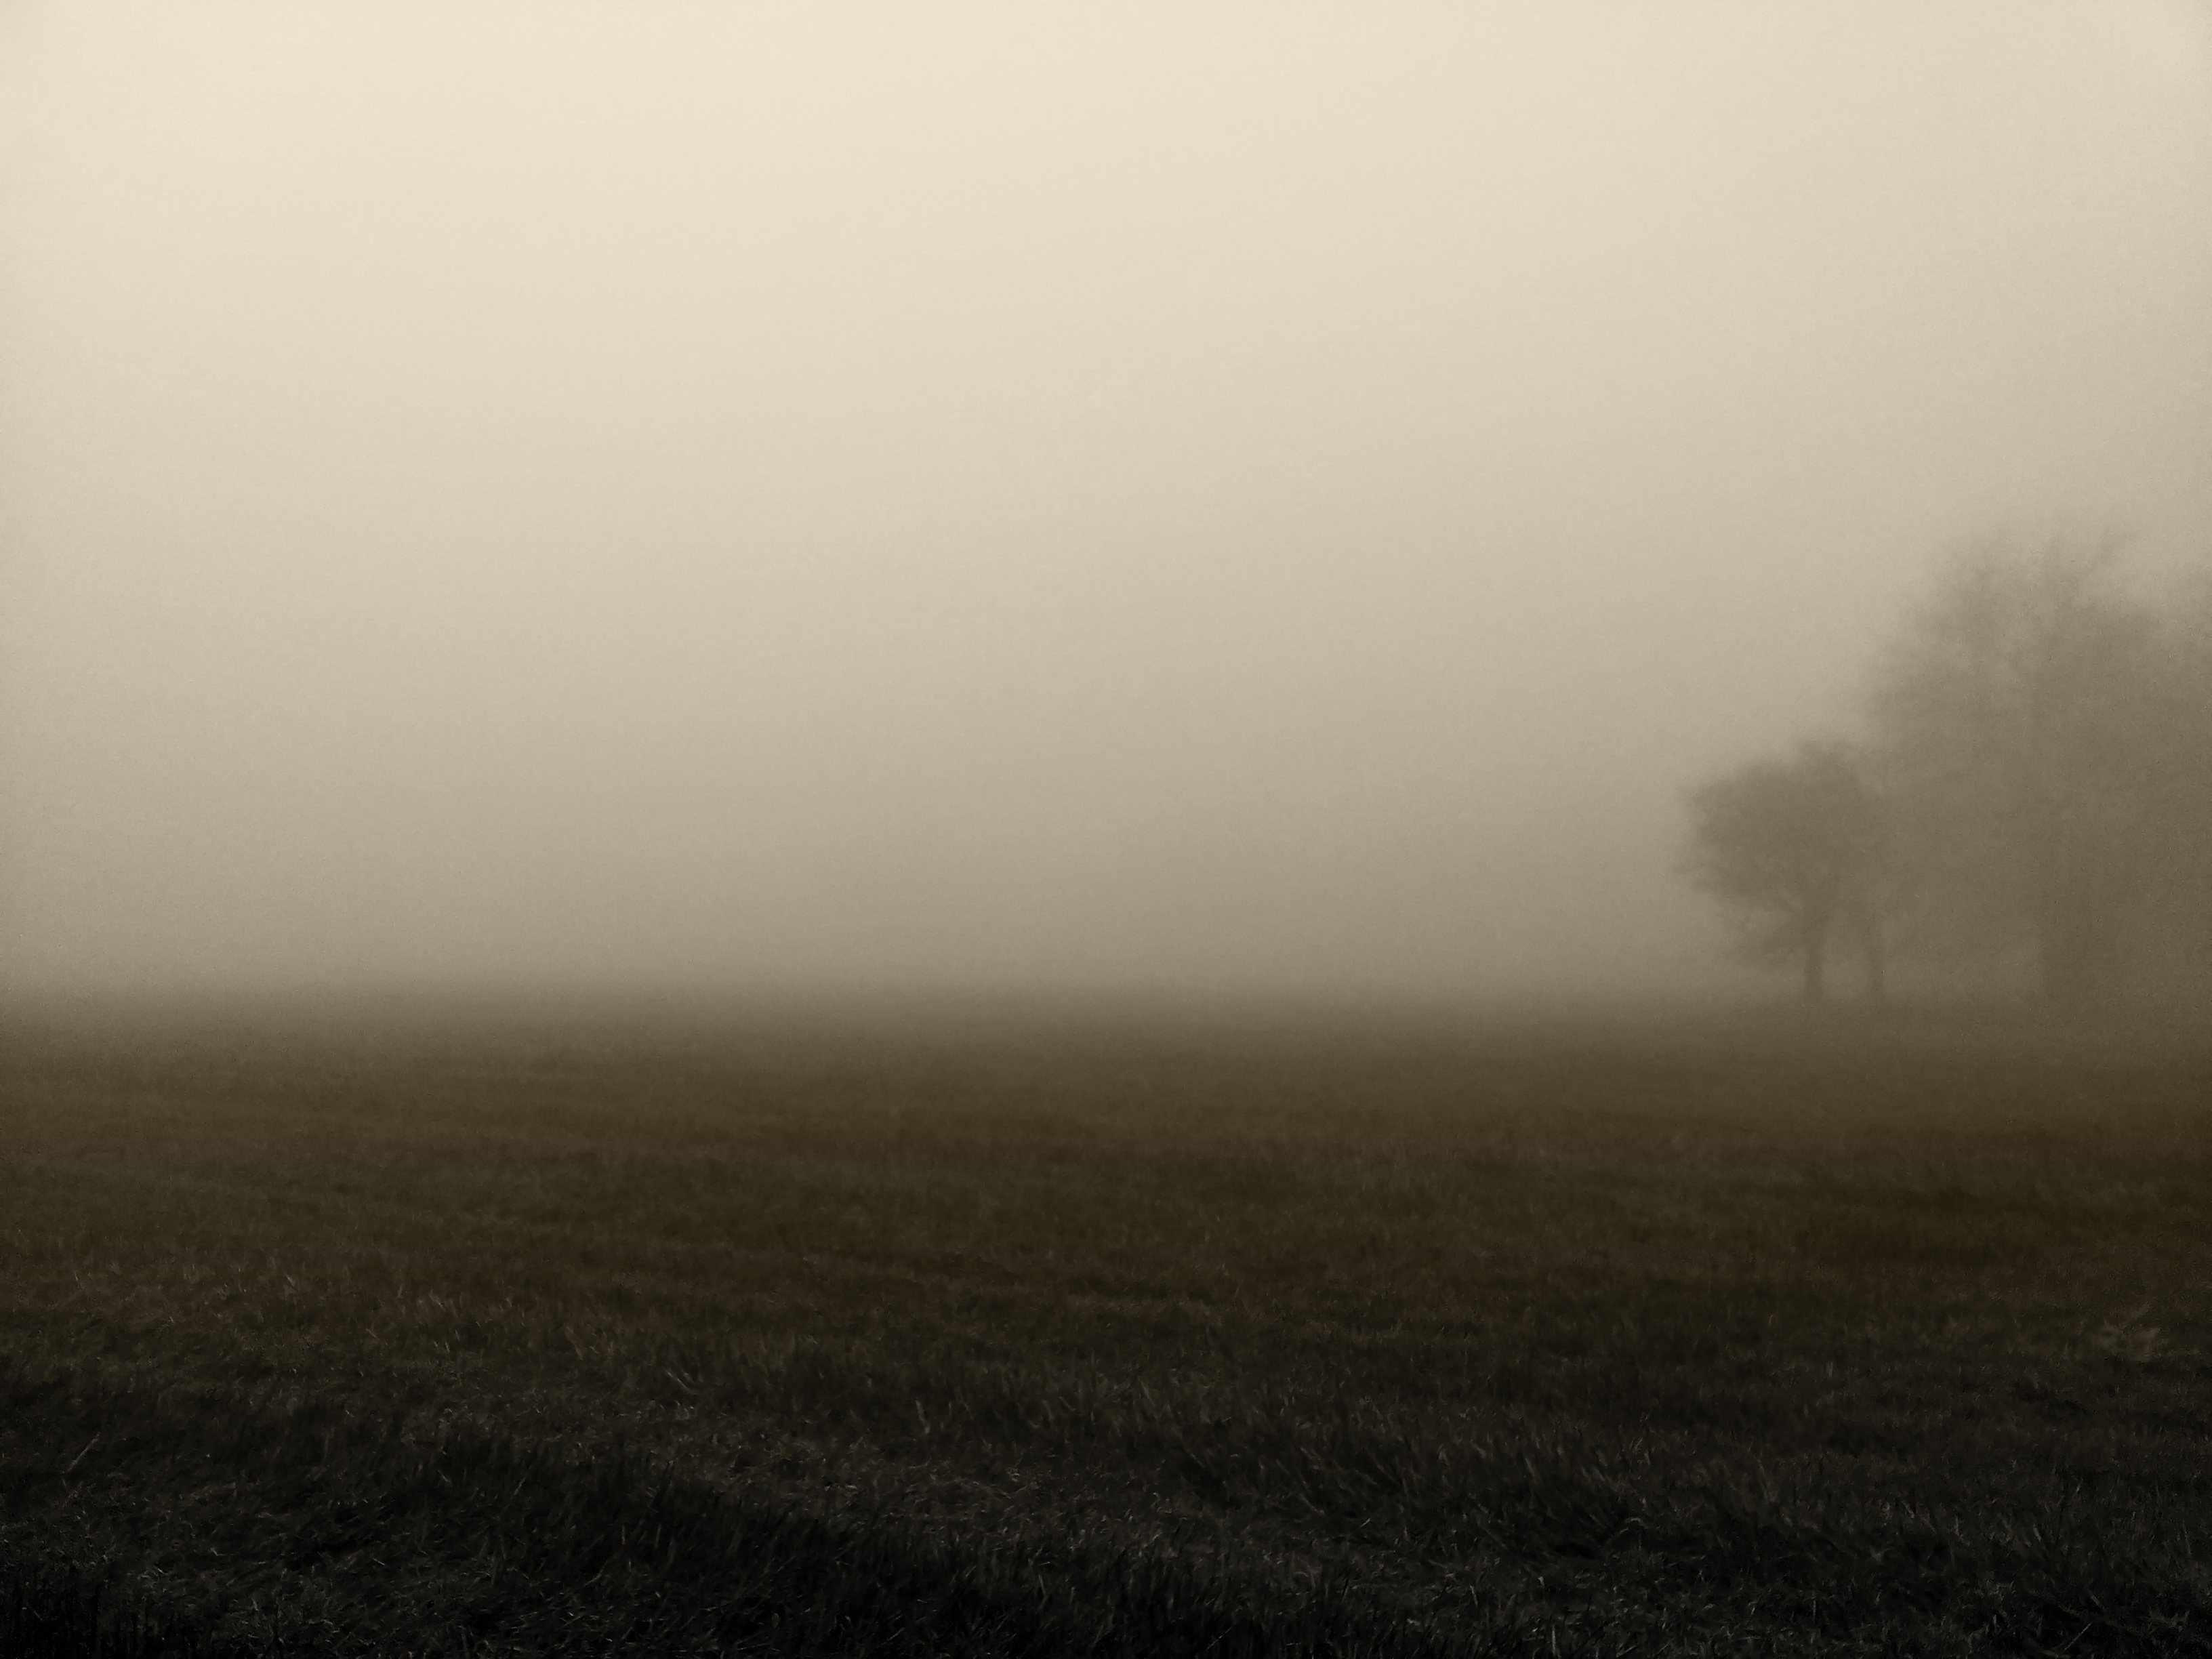
nature, grass, horizon, black and white, sky, fog, sunrise, mist, field, prairie, sunlight, morning, dawn, atmosphere, rural, weather, haze, monochrome, plain, mood, atmospheric phenomenon